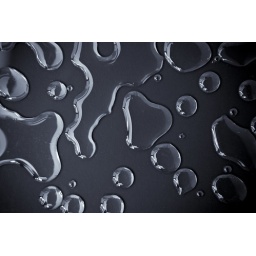
Canola oil on glass with black foamcore underneath for deepening the shadows.